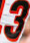
Number: 3